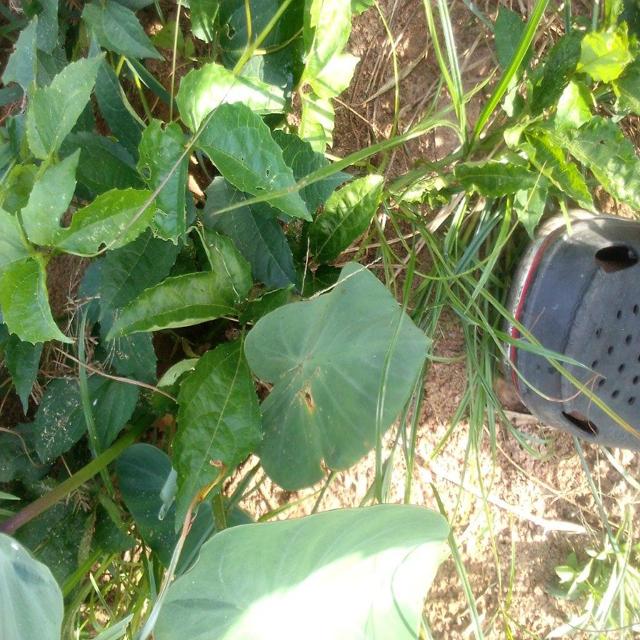
Label: Healthy